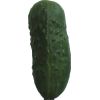
Label: Cucumber 1